Pilgrimage Church of Saint John of Nepomuk

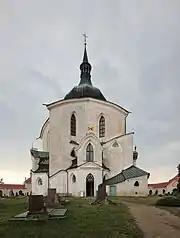
Dome

The pilgrimage Church of St. John of Nepomuk near the monastery in Žďár(currently Zdar Estate with New generation museum) was built through the collaboration of Václav Vejmluva, an abbot of the Cistercian monastery in Žďár, and the famous architect Johann Santini Aichel. Vejmluva was a proven devotee of John of Nepomuk before he was beatified as well as after he was canonized. The preparation of the project dates from late April to the early August 1719, and is considered a direct reaction of the abbot to the discovery of preserved tissue in the tomb of John of Nepomuk in the St. Vitus Cathedral on 15 April 1719. The design of the building was entrusted to Santini Aichel to whom abbot Vejmluva is alleged to have presented his ideas about the new sanctuary and the symbols used. However, Santini dealt with the project quite individually, departing from the traditional shapes of religious buildings. He melded the abbot's idea of the church dominated by the pattern of a star into an extraordinarily impressive form which received mixed contemporary reviews. Friedrich Radnitzký, a member of the Central Committee, referred to the church as a "visually mysterious phenomenon" as late as 1886. The project was finished unusually quickly (dedicated in 1722), possibly because of the strong cooperation between Vejmluva and Santini, and their shared expertise in symbology and the teaching of the Cabala. The definitive shape of the building does not differ much from the first design and only a few changes were made.